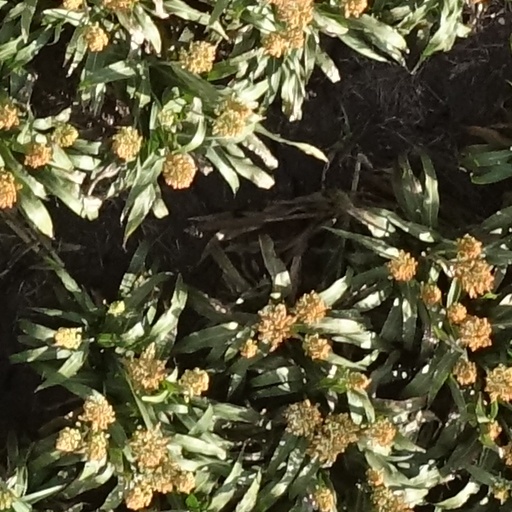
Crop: sorghum